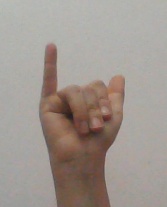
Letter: ya